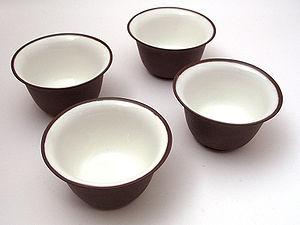
Le thé, bien plus qu'une simple boisson d'agrément, représente en Chine une véritable institution sociale et culinaire, riche d'une histoire de plusieurs millénaires.